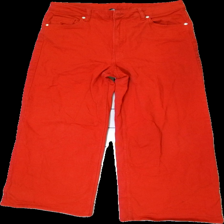
View: front
Type: Jeans
Category: Ladies
Brand: H&M
Brand text on label: Divided
Colors: Red
Material: 100% cott
Cut: Regular, Loose
Size: 44
Trend: Denim
Stains: Minor
Damage: stain
Damage location: bottom right
Price range: <50
Recommended usage: Recycle
Description: Red jeans from Divided by H&M, size 44. Poor condition.